Carlos Alomar

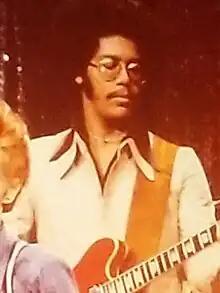

Carlos Alomar (born 7 May 1951) is a Puerto Rican guitarist. He is best known for his work with David Bowie from the mid-1970s to the early 2000s, having played on more Bowie albums than any other musician.